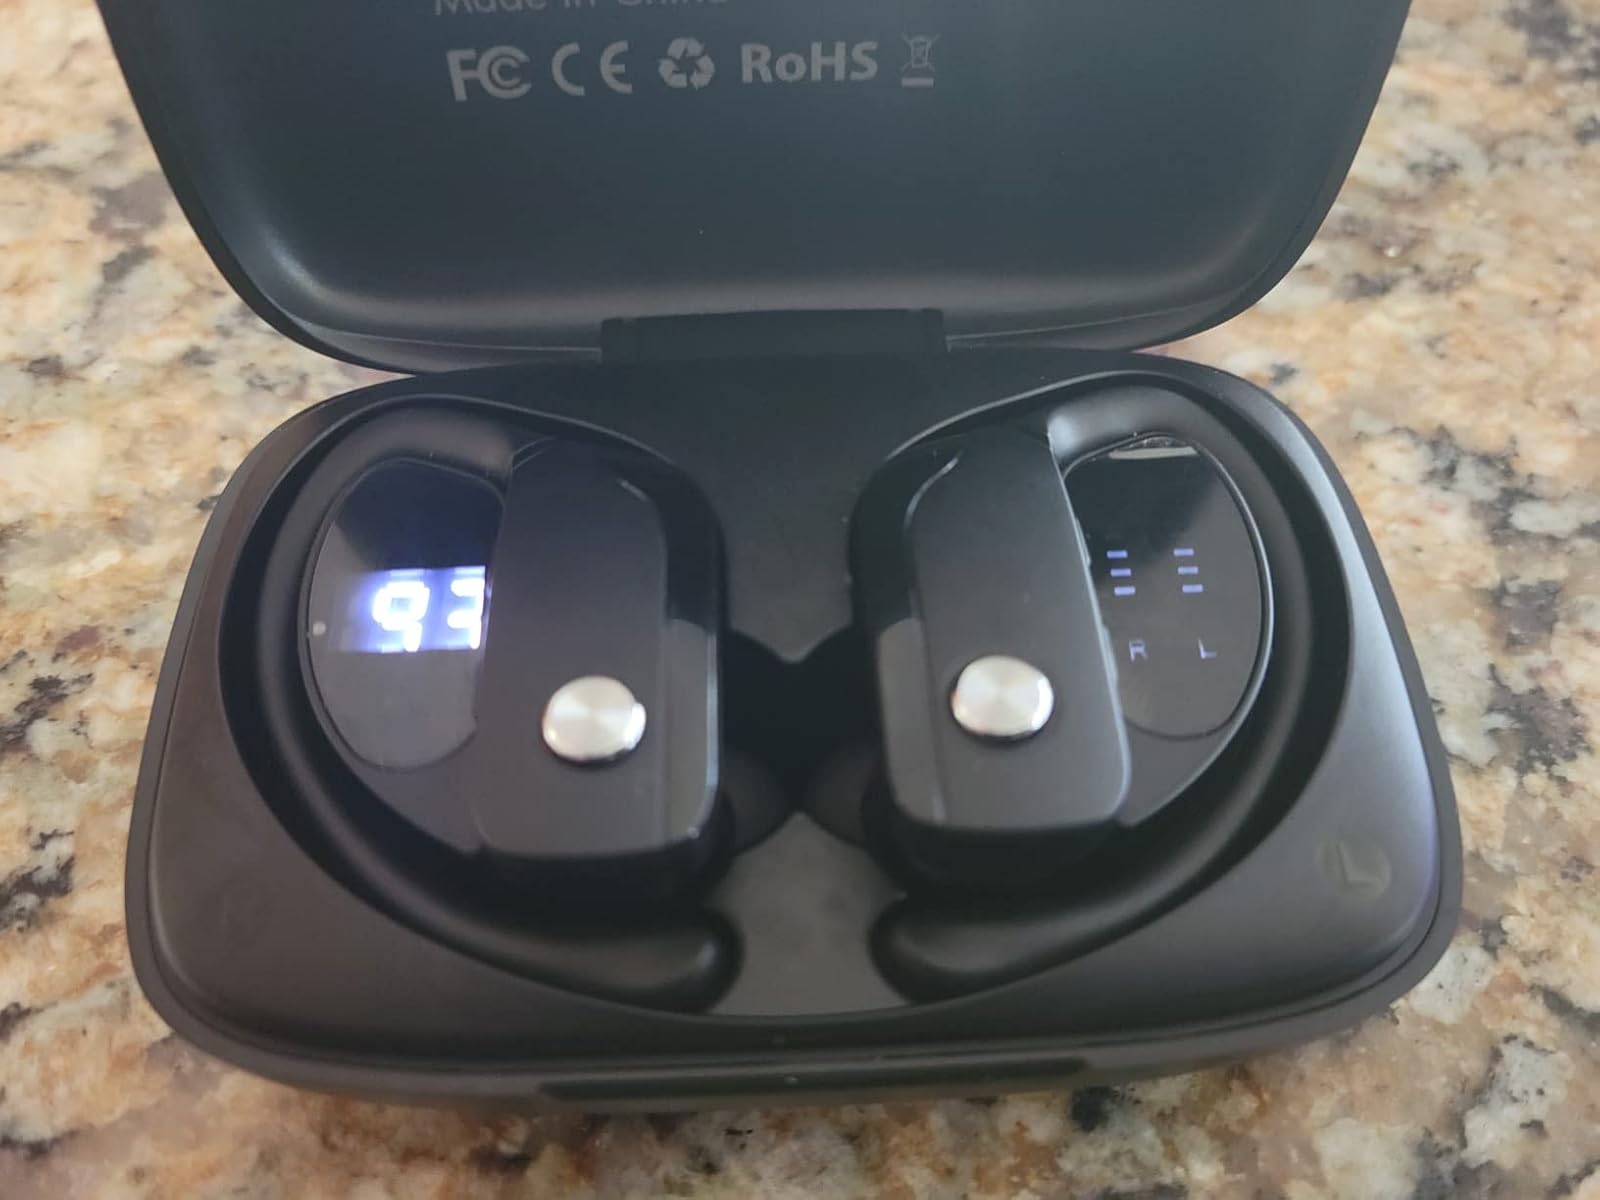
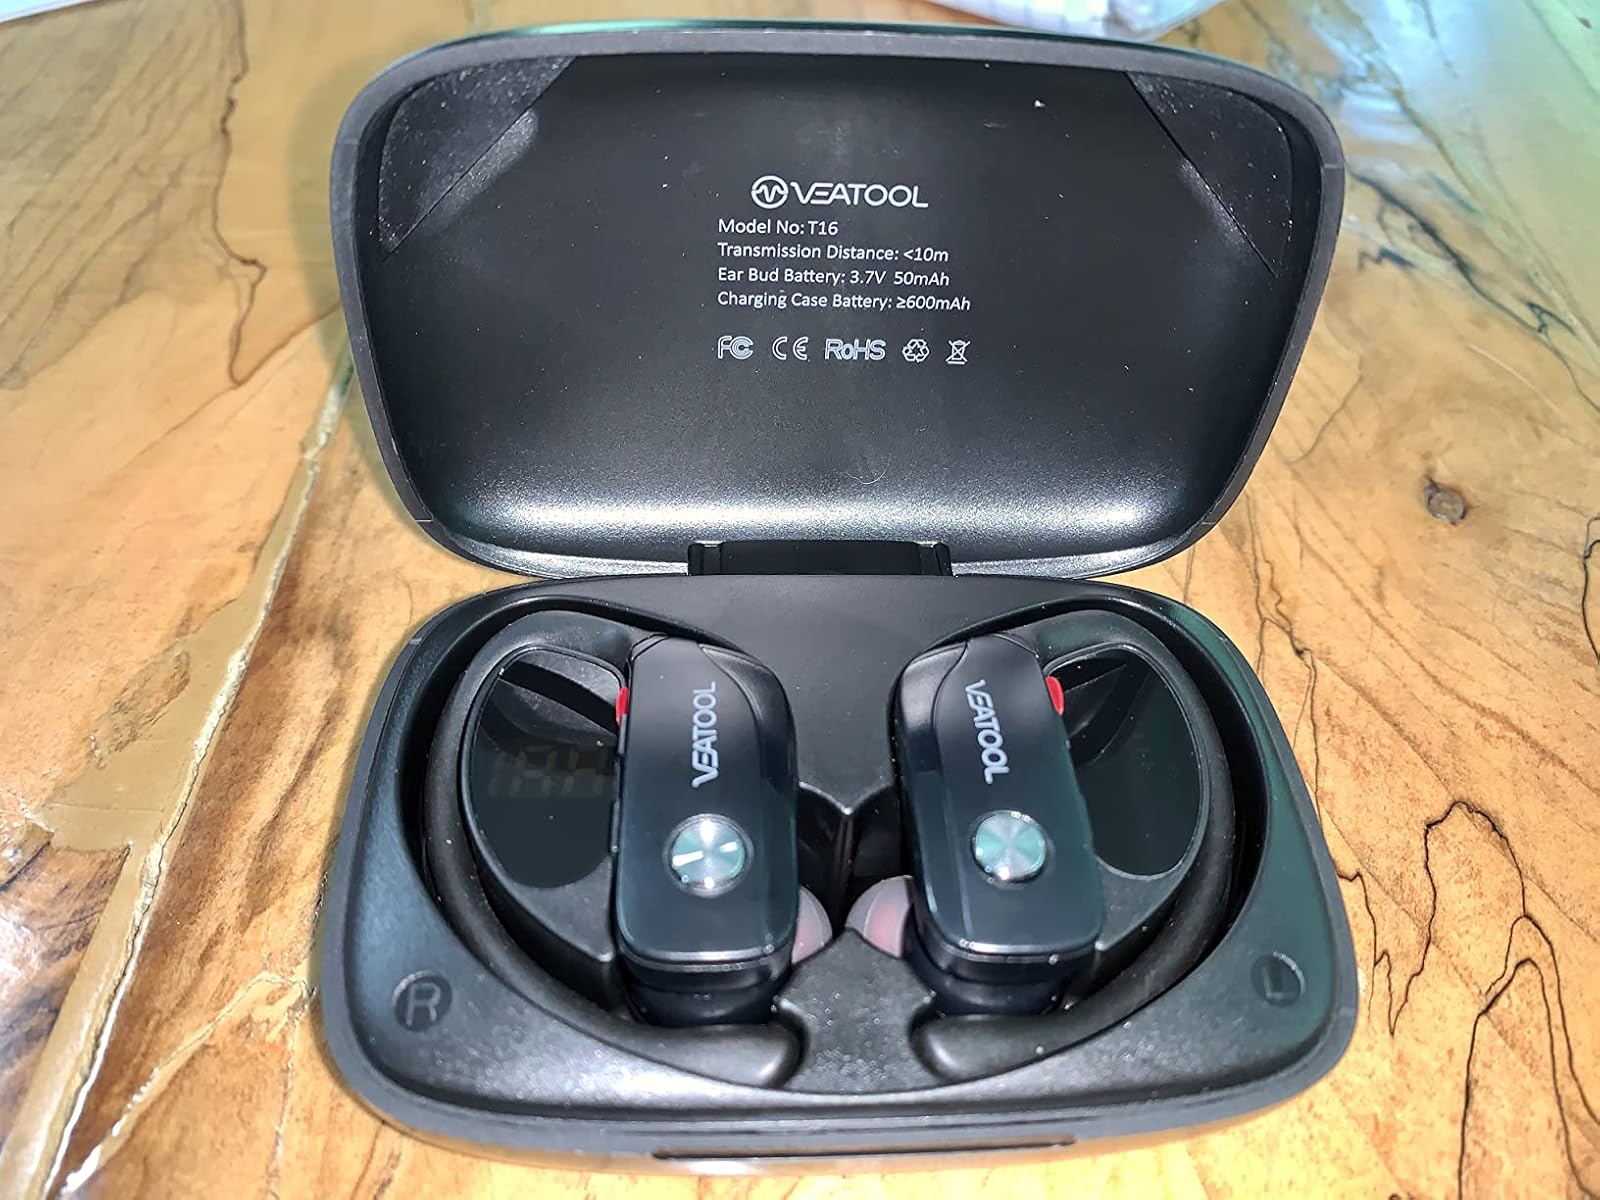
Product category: earbuds
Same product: no